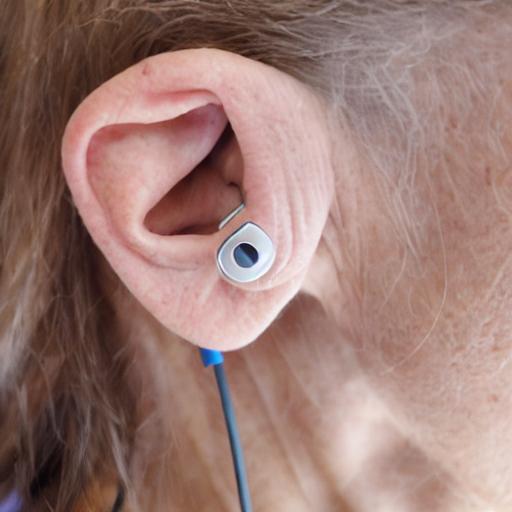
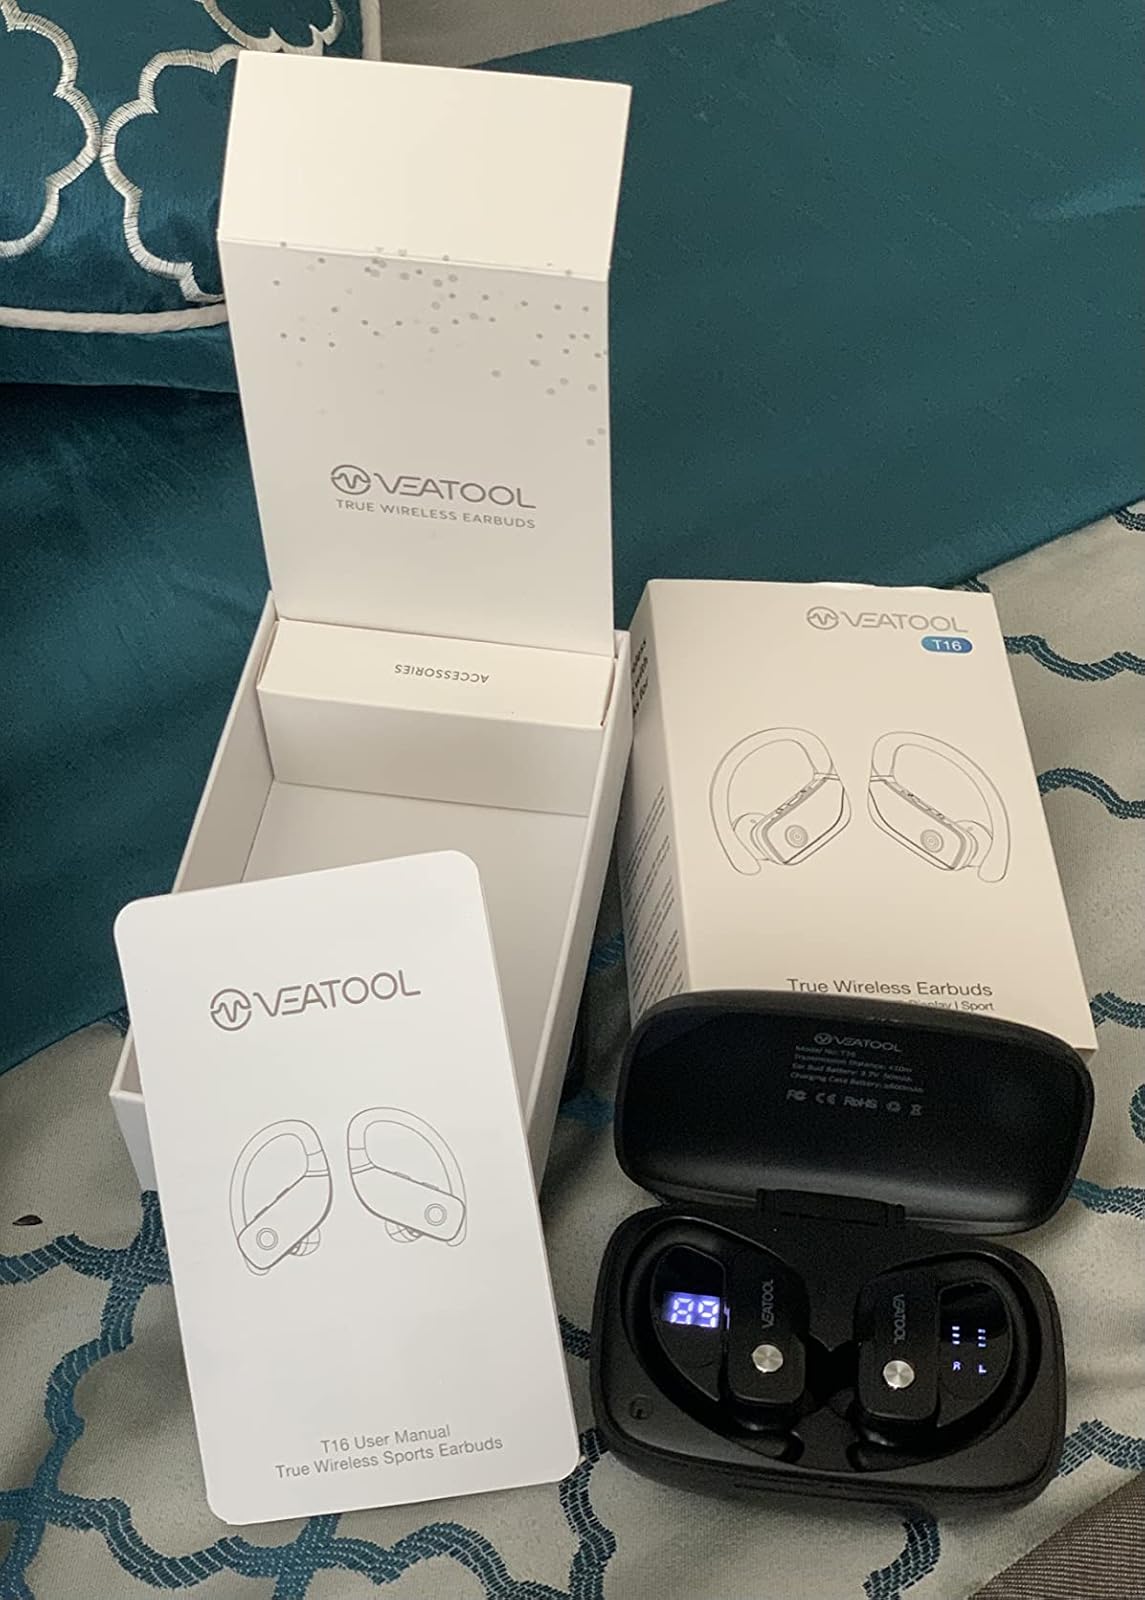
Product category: earbuds
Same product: no